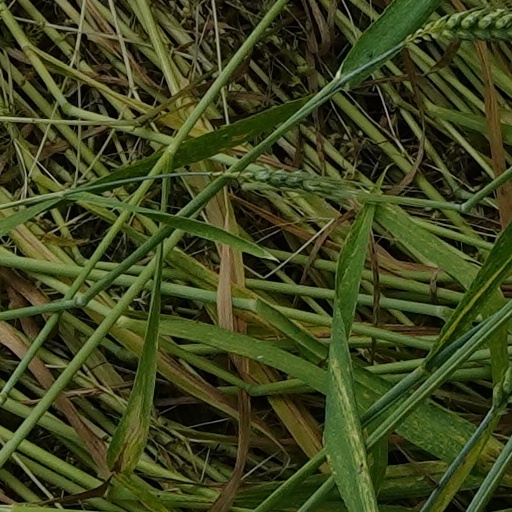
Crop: wheat